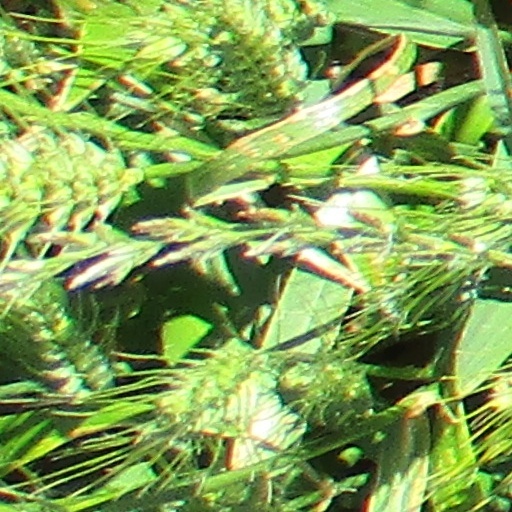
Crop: wheat